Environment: real
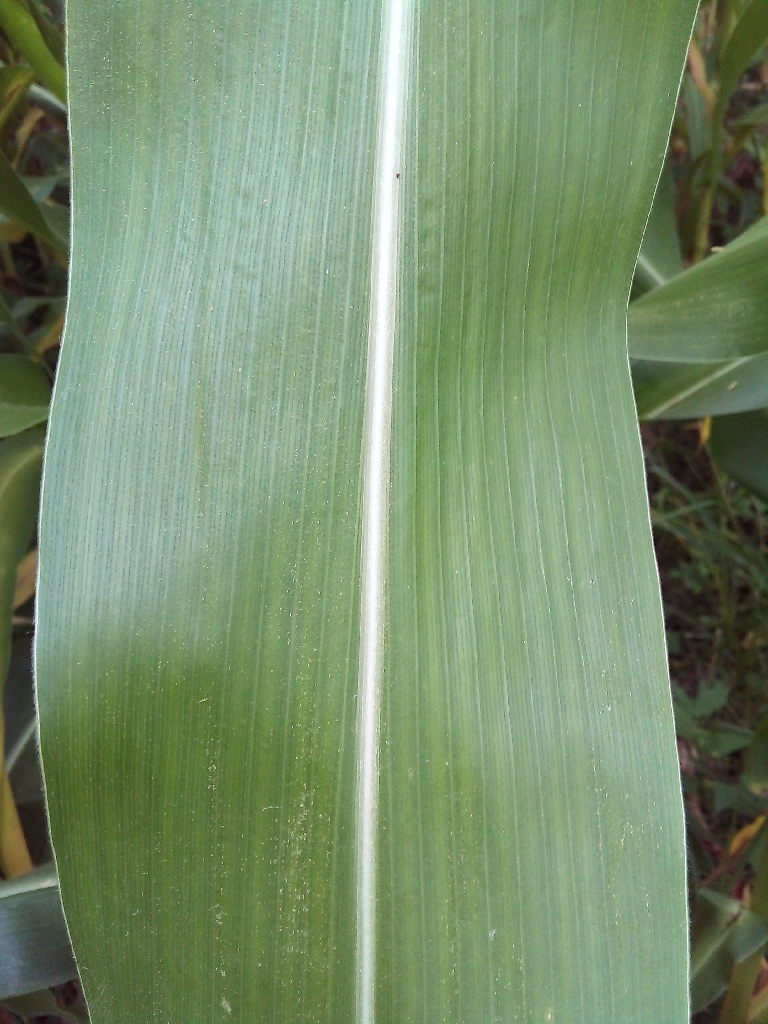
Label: healthy